Adam Perez Diaz

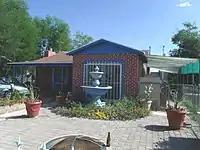
The Adam Perez Diaz House. This property is recognized as historic by the "Hispanic American Historic Property Survey of the City of Phoenix".

Díaz continued to serve as a public servant throughout his life and remained politically active. During the decade of the 1950s he became the first Hispanic to serve on the Phoenix Elementary School District's governing board. He encouraged highly educated Hispanics to take an active role within the city's educational administration.